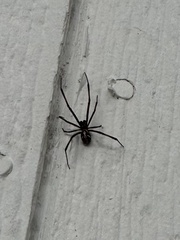
Species: Lactrodectus_hesperus